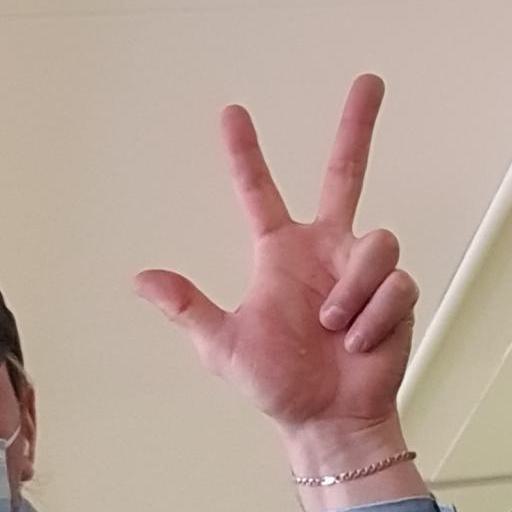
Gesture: three2